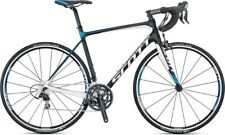
Vehicle type: Bikes